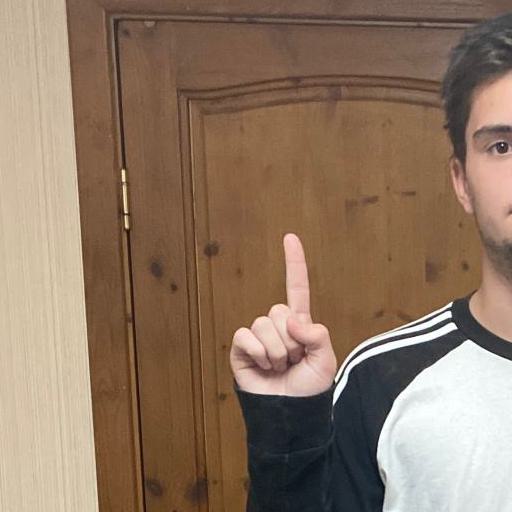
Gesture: one